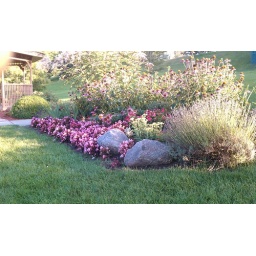
This flower garden is next to the river in Grand Ledge MI. Pretty place to sit and relax.